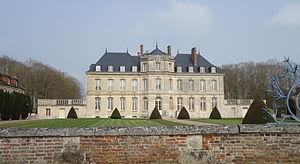
Le Tremblay-Omonville - Château d'Omonville, XVIIIe (MH)
Le Tremblay-Omonville est une commune française située dans le département de l'Eure, en région Normandie.
Au début du XVIIᵉ siècle paraissent en Allemagne les manifestes de la fraternité de la Rose-Croix. La Rose-Croix y est présentée comme un ordre secret qui aurait été fondé au XVᵉ siècle par un personnage mythique, Christian Rosenkreutz. Relevant de l'hermétisme chrétien, du néoplatonisme et de paracelsisme, ils en appellent aux savants et aux gouvernants de l'Europe, proposant de leur révéler leur mystérieuse sagesse. Ils sont vraisemblablement l'œuvre d'un groupe de jeunes théologiens, médecins et philosophes de l'université luthérienne de Tübingen, autour de Johann Valentin Andreae. Ils eurent un retentissement considérable à l'époque, suscitant enthousiasmes et controverses dans toute l'Europe.
Cet article recense une partie des monuments historiques de l'Eure, en France.